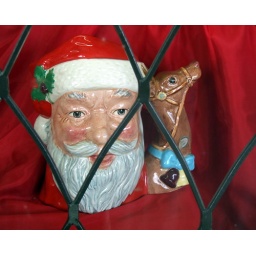
spotted in the window of an antique shop in Tirau, New Zealand.